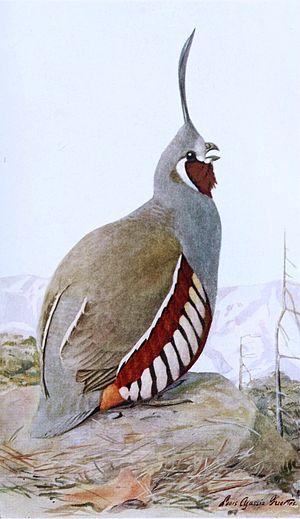
Le Colin des montagnes est une espèce d'oiseaux de la famille des Odontophoridae, l'unique représentante du genre Oreortyx.